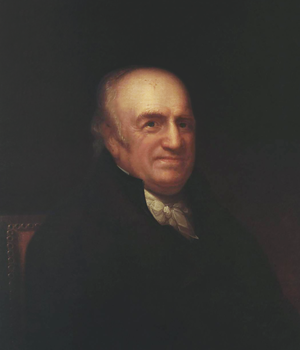
Pierre Samuel Du Pont de Nemours, né le 14 décembre 1739 à Paris et mort le 7 août 1817 à Wilmington aux États-Unis, est un philosophe, journaliste, économiste, homme politique, diplomate, et entrepreneur français. Il obtiendra la nationalité américaine à la fin de sa vie.
Cet article dresse la liste des présidents du Sénat français et des chambres assimilées.
Auguste Plée est un naturaliste et explorateur français.